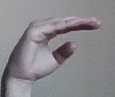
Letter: jeem